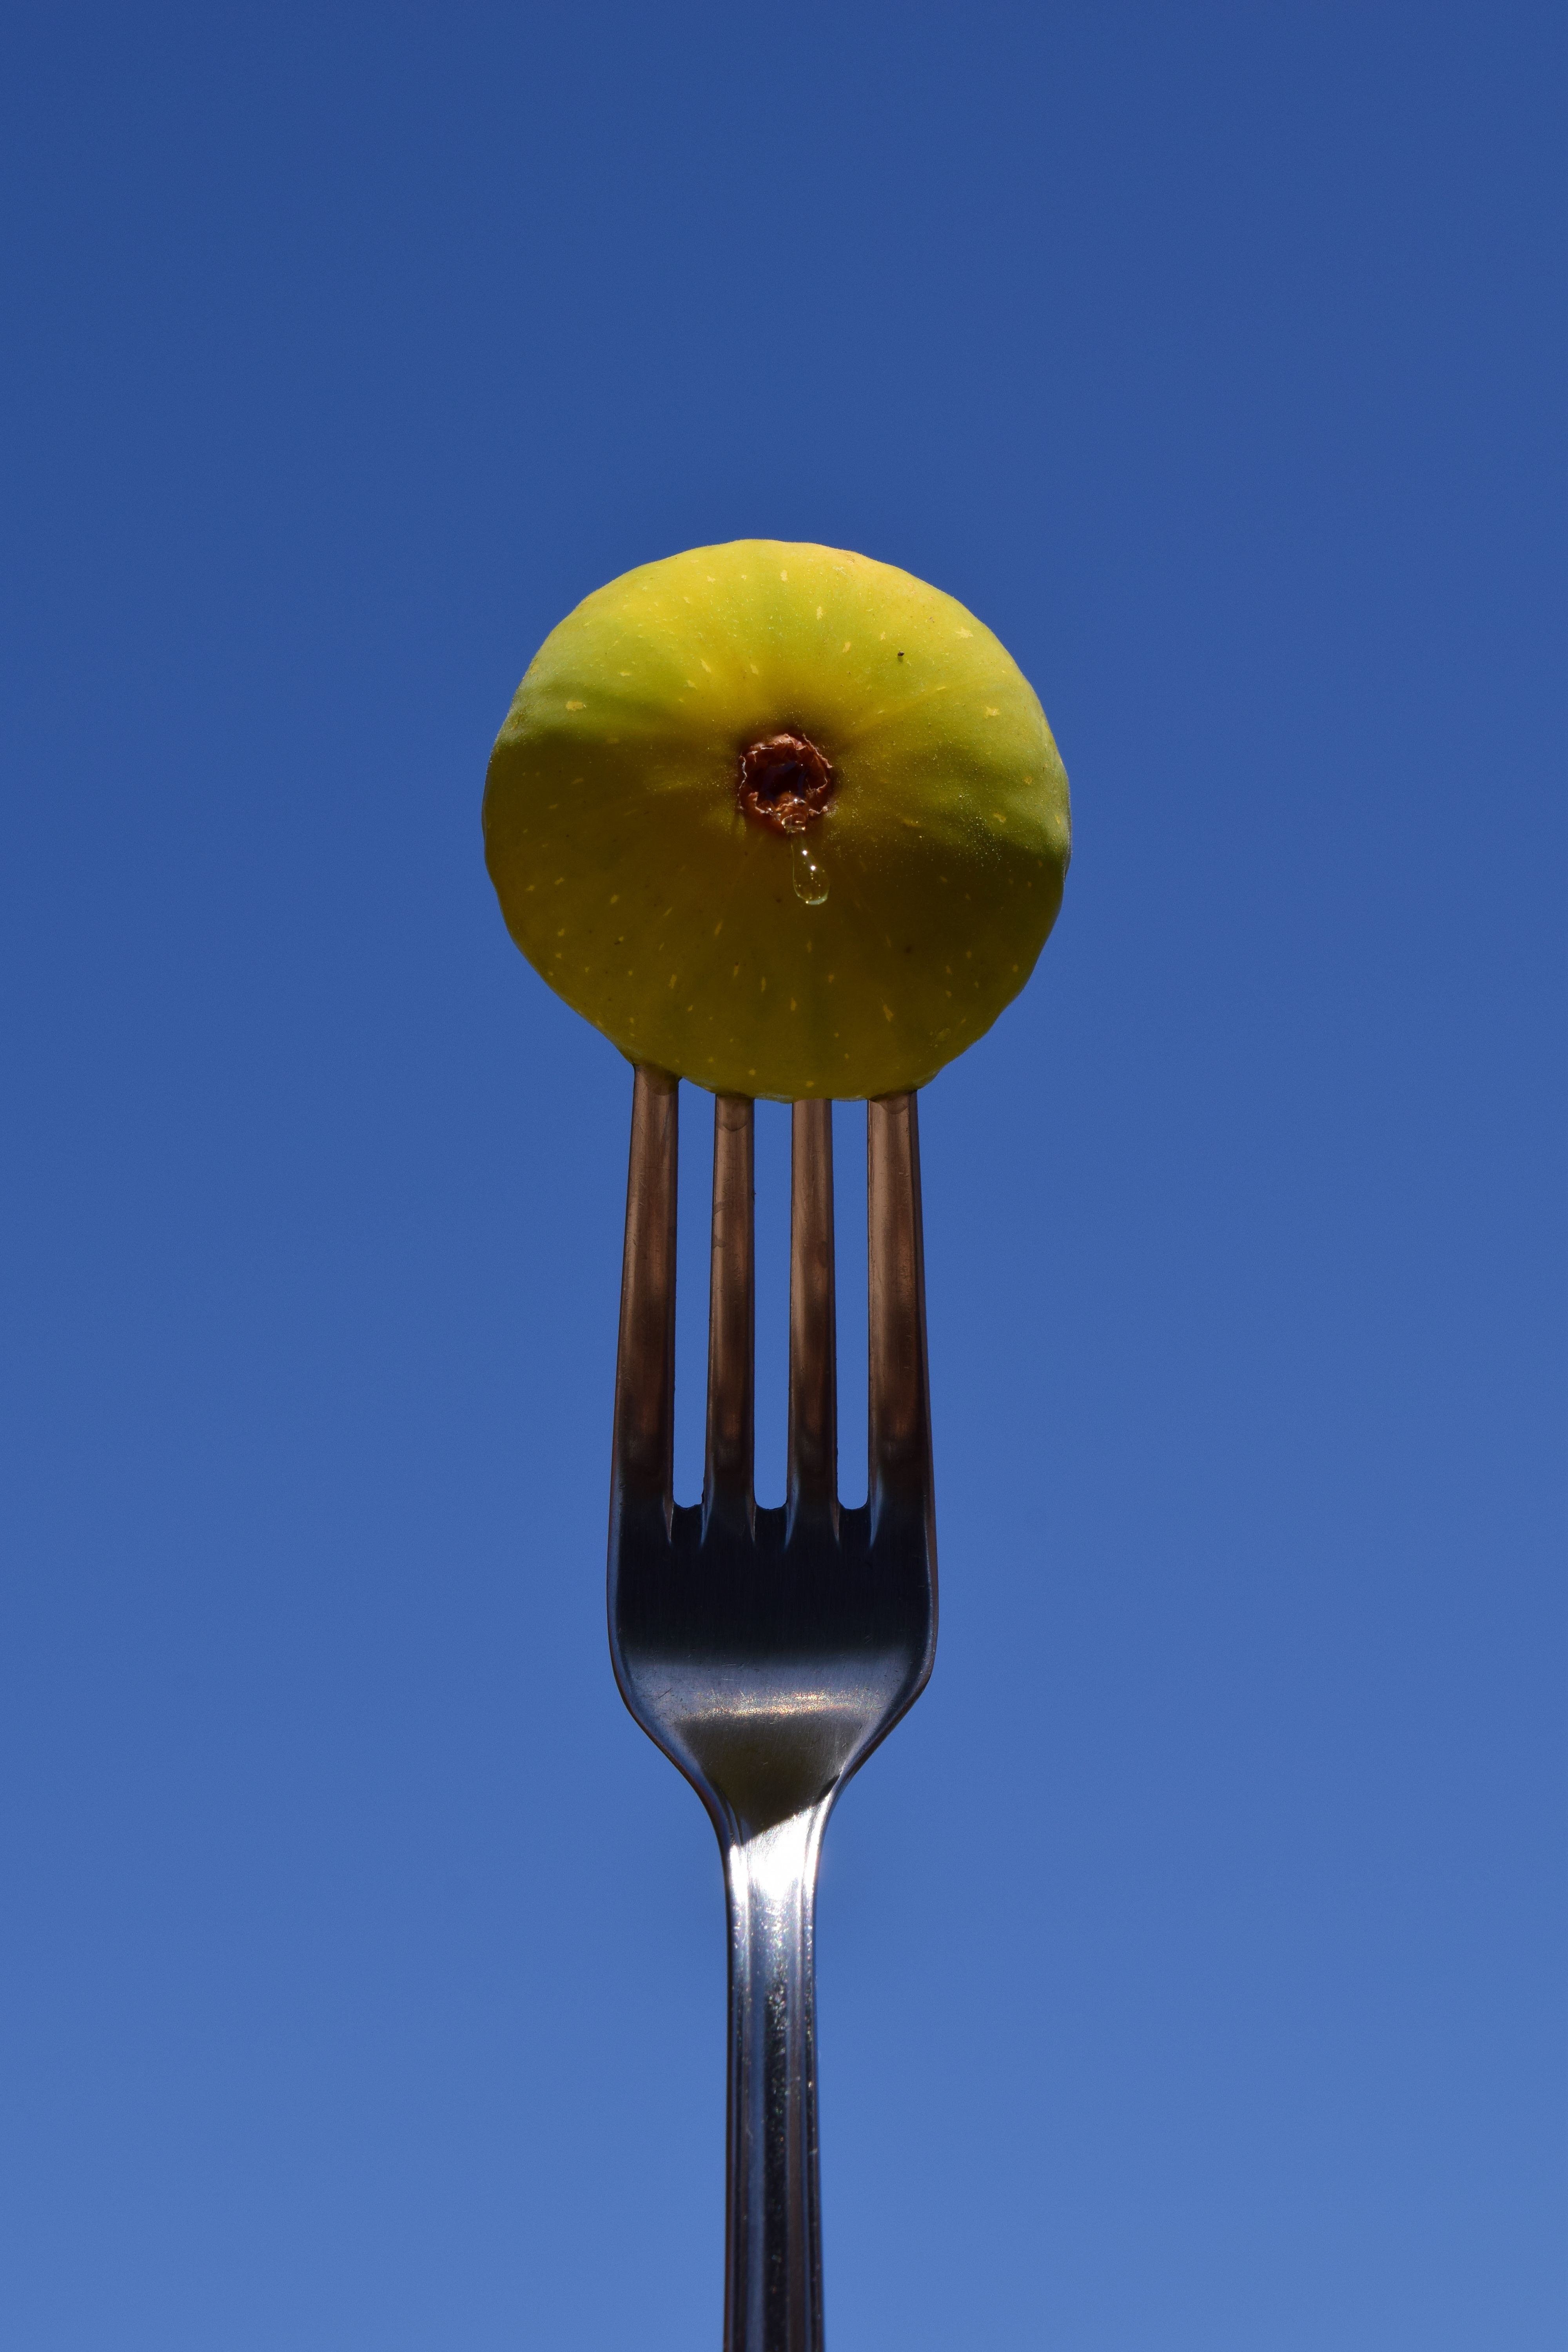
fork, cutlery, flower, green, blue, street light, yellow, close, lighting, eat, fig, metal fork